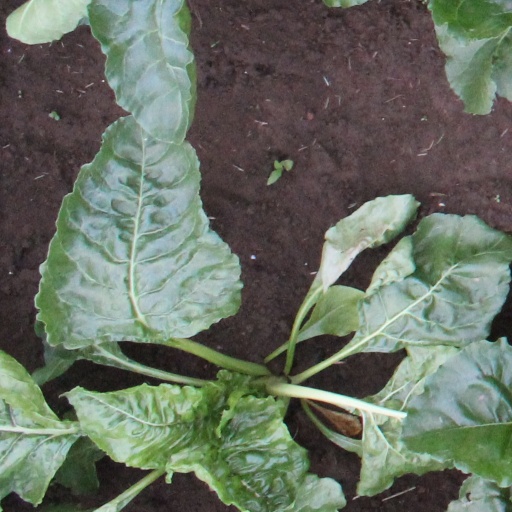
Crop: sugar beet